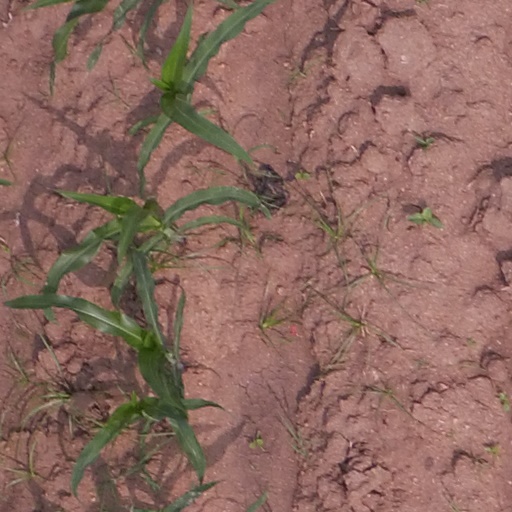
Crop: maize; corn